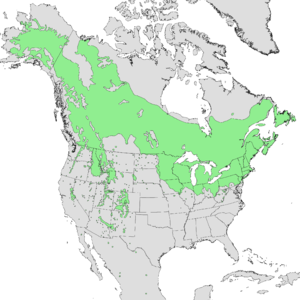
Le peuplier faux-tremble est une espèce d'arbres à feuilles caduques de la famille des salicacées. Il est natif des régions les plus froides de l'Amérique du Nord, avec une limite déterminée par son intolérance au pergélisol. Il est présent dans tout le Canada.